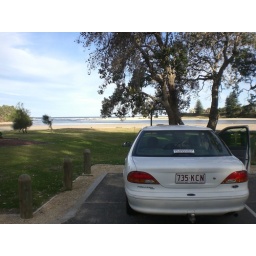
My ride.I like Fred.I slept in the car opposite this beach.Somwhere on the road from Byron Bay to Sydney.